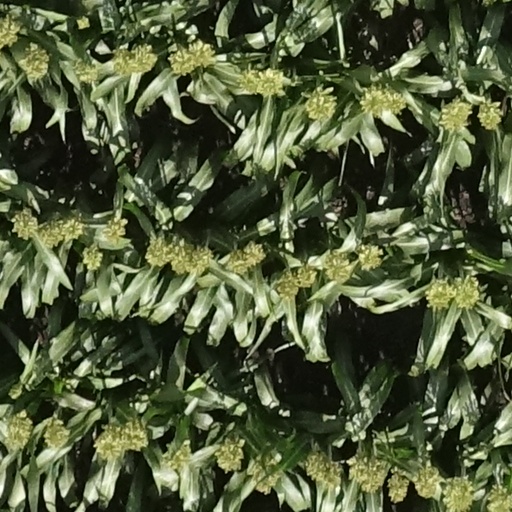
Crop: sorghum